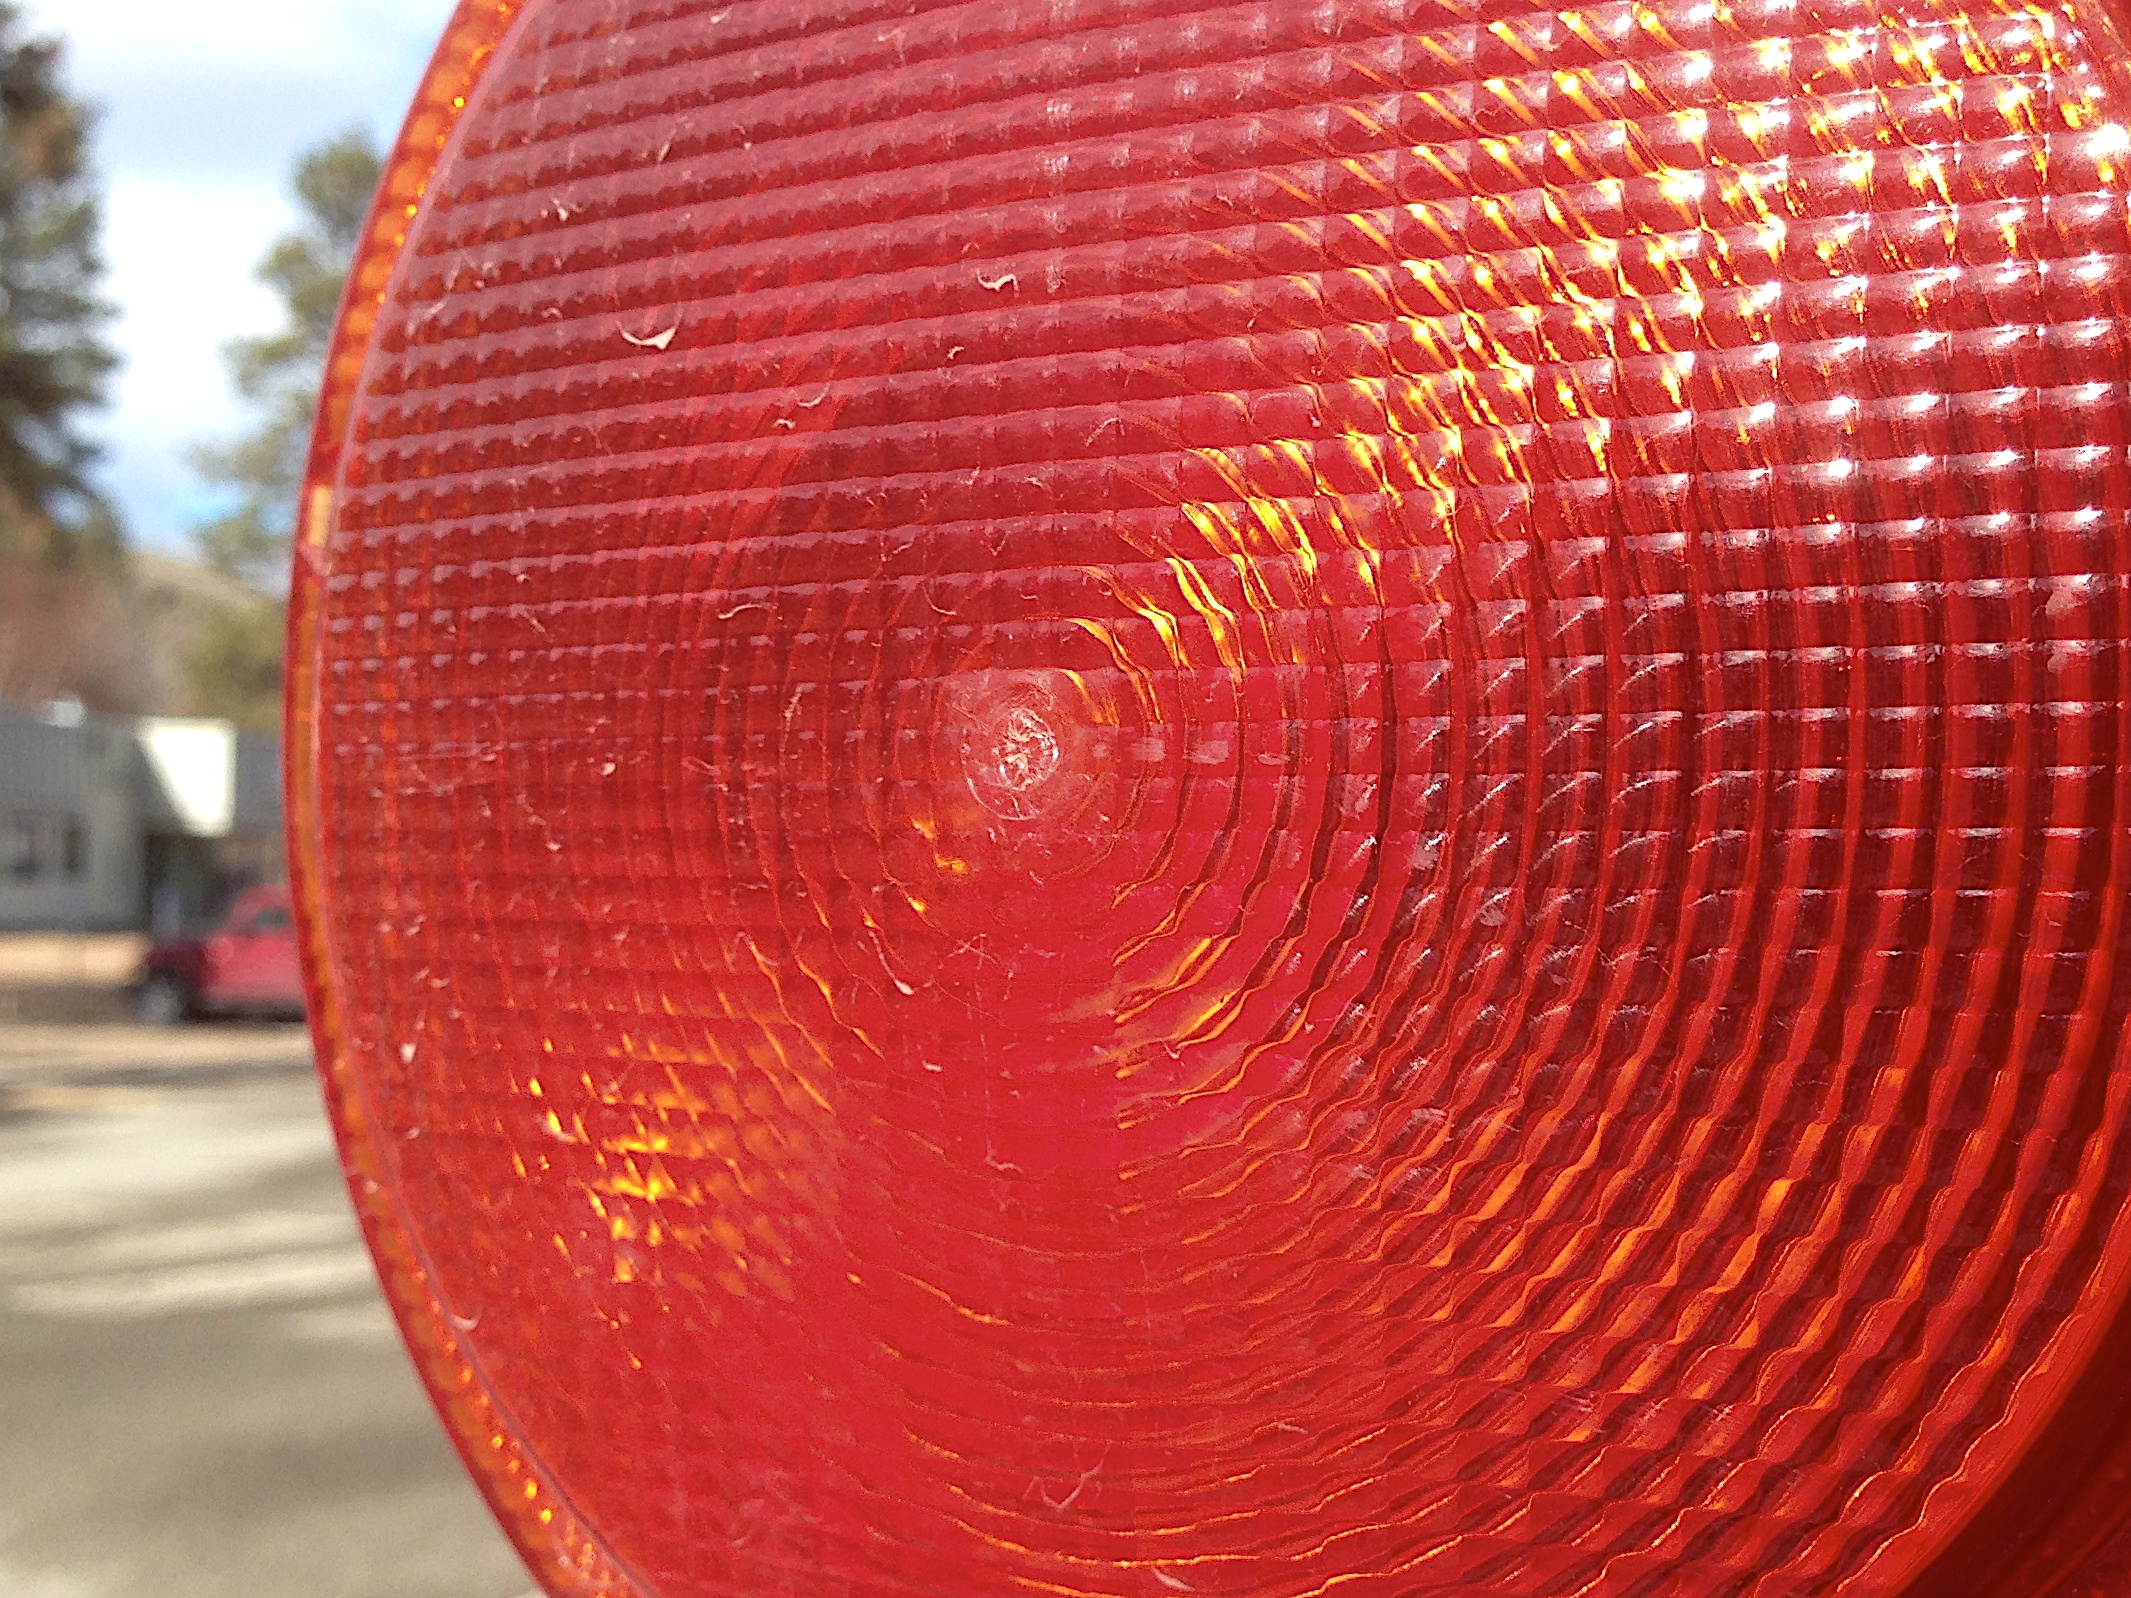
orange, red, color, lighting, circle, shape